Yellow-headed box turtle

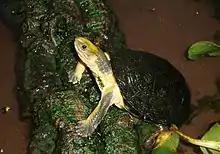
Female

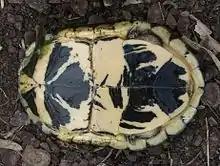
Plastron

This turtle is endemic to the central Chinese Anhui province. It is found in Nanling County, Yi County, Guangde County, and Jing County.